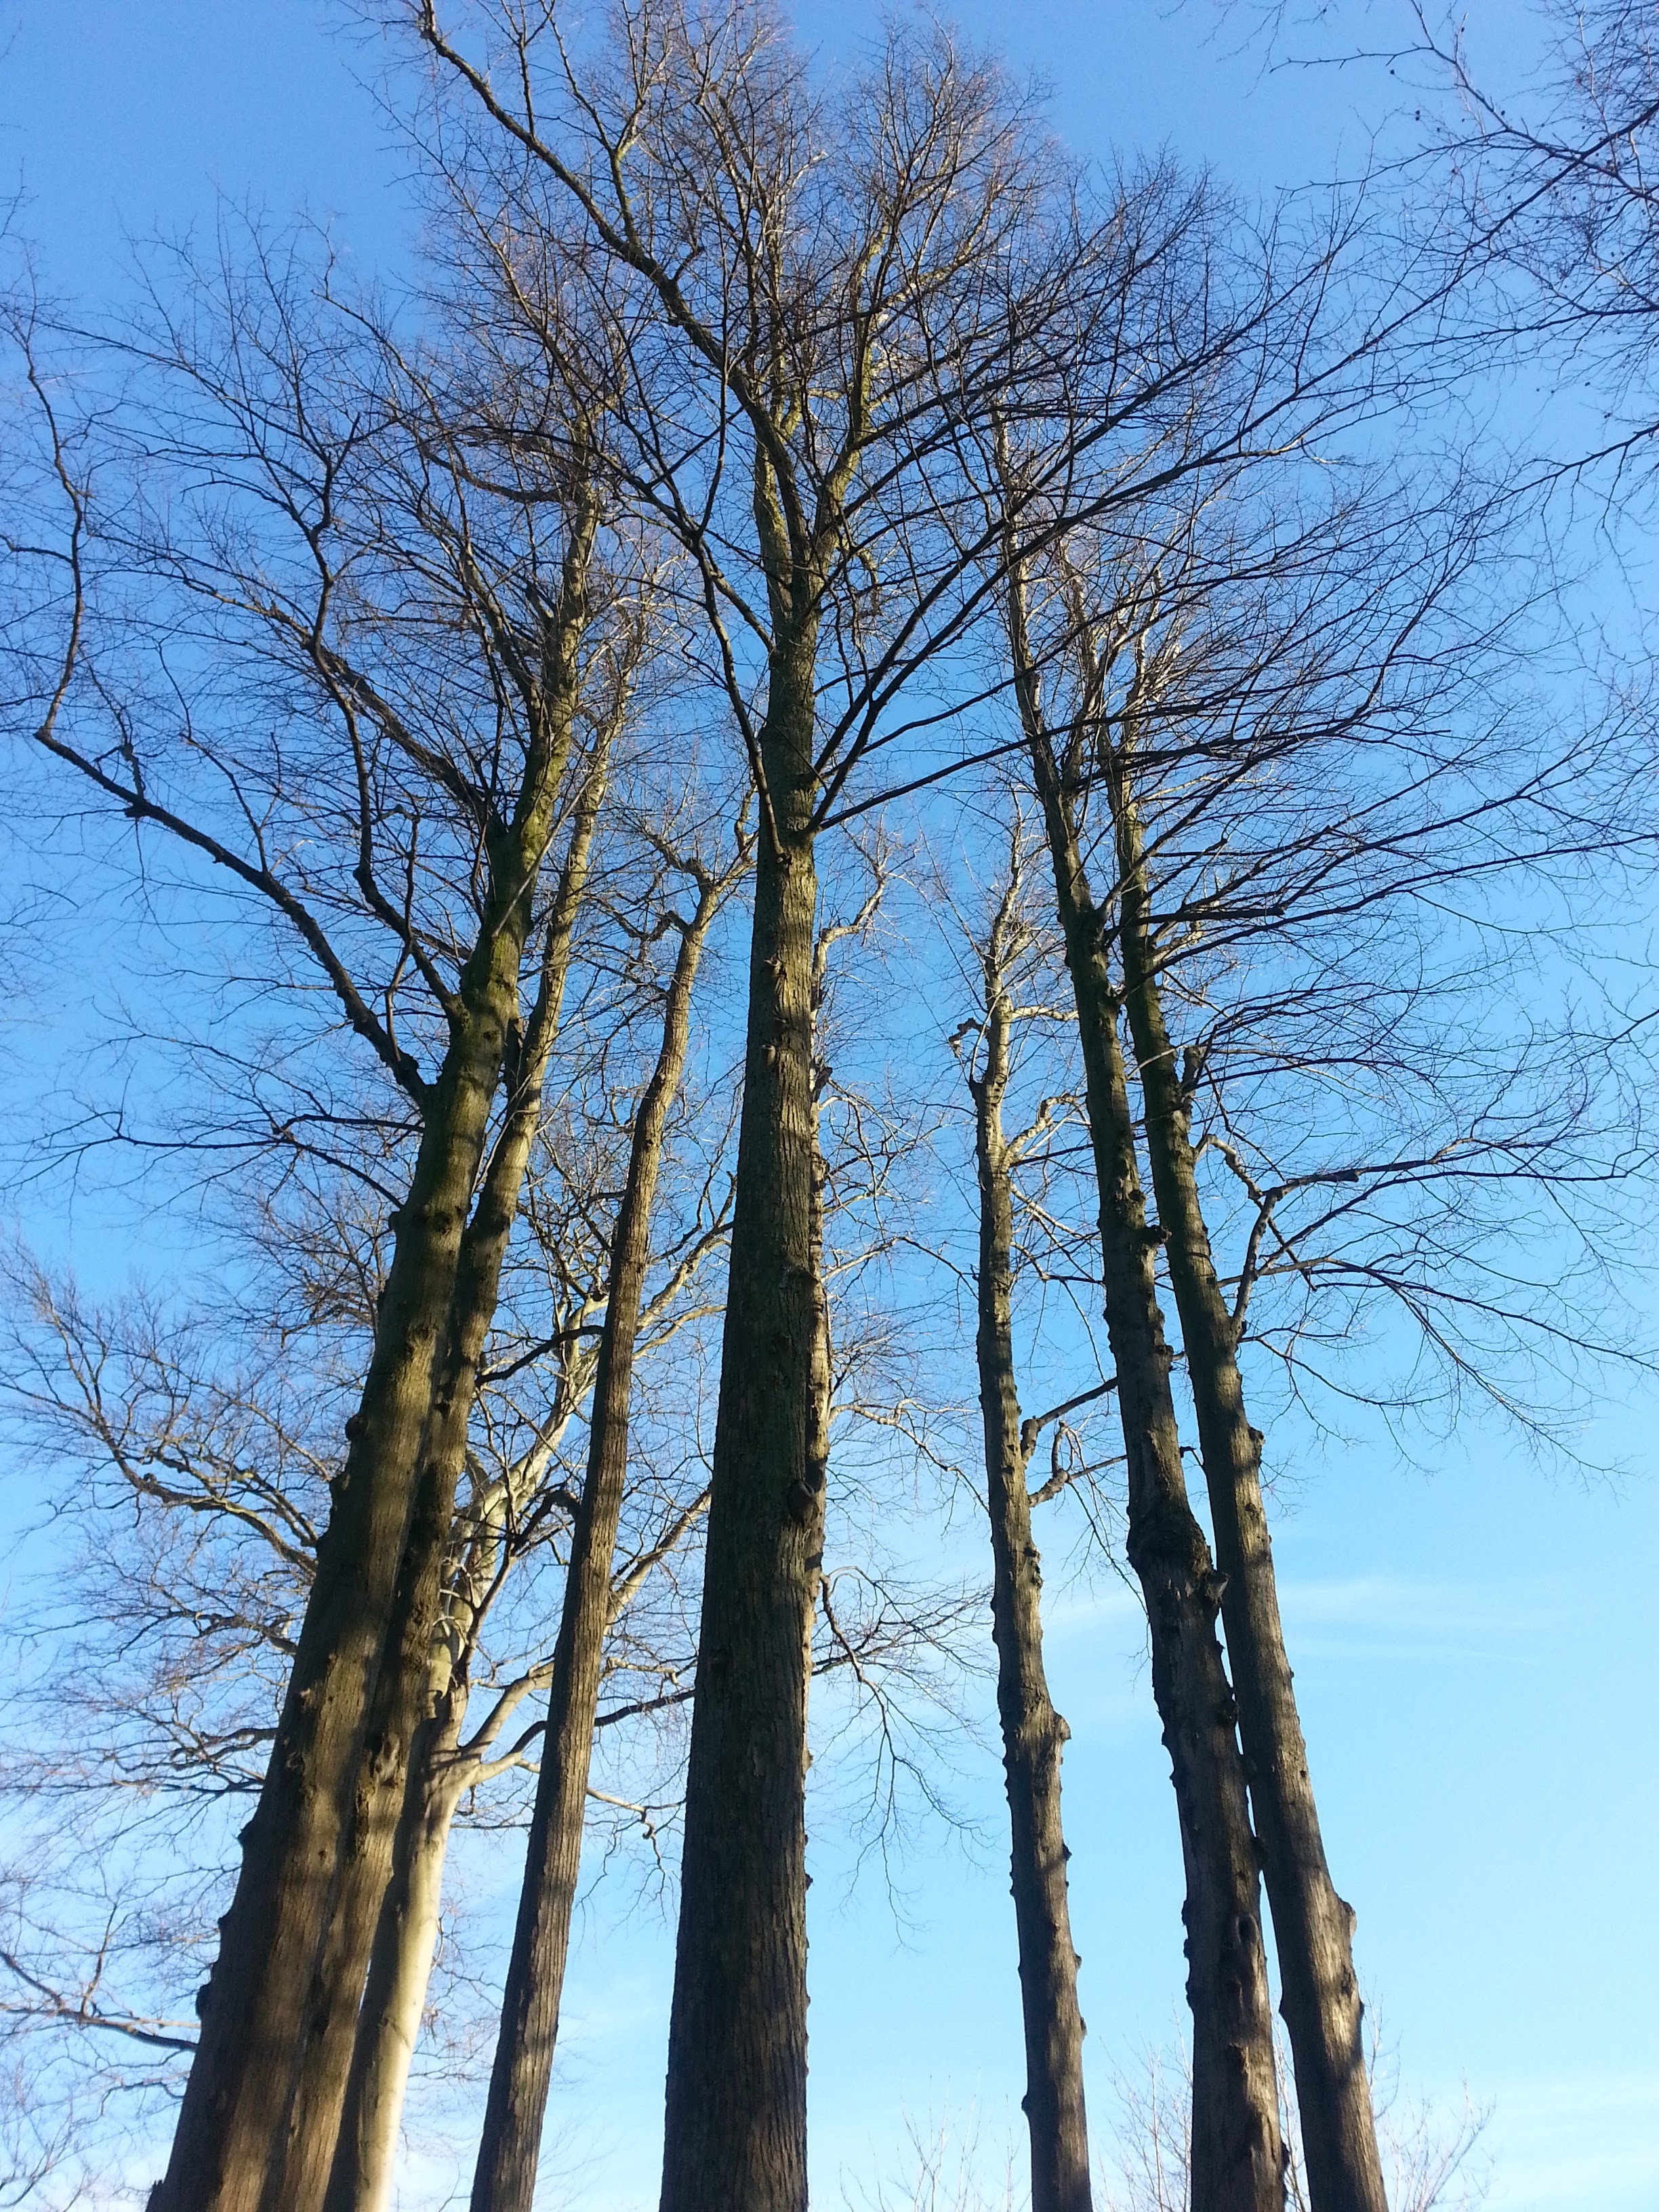
tree, nature, forest, branch, snow, winter, plant, sky, autumn, season, blue sky, larch, ecosystem, flowering plant, malmo, woody plant, land plant, katrinetorp